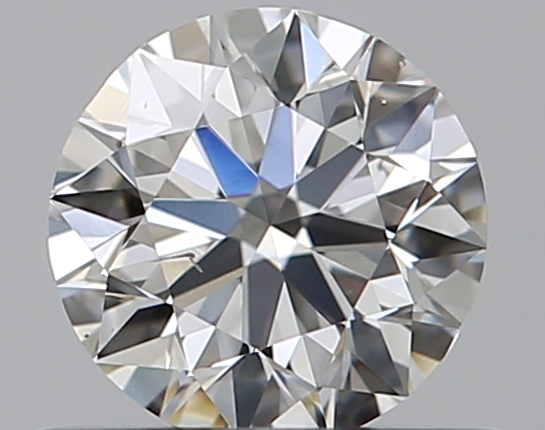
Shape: round
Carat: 0.5
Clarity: VS2
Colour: H
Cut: EX
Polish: EX
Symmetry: VG
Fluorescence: N
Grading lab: GIA
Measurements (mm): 5.02 x 5.07 x 3.15